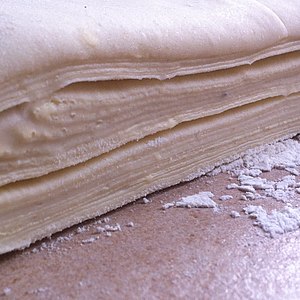
Butterdej
Nærbillede af butterdej, hvor man kan se en række lag i deje.
Butterdej er en dejtype, der opbygges med lag ved foldning og udrulning.